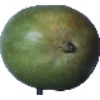
Label: mango